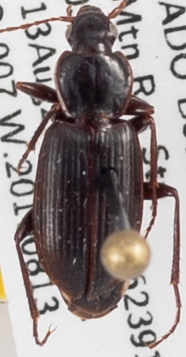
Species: Calathus advena
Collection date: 2019-08-13
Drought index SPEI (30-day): -0.03
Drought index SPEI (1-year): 0.32
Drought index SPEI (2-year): -0.32